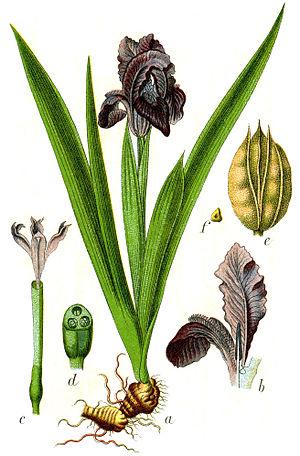
Iris pumila - est une plante herbacée vivace de la famille des Iridacées originaire d'Asie et d'Europe centrales.